1987 Football League Fourth Division play-off final

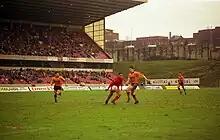
The second leg of the final was hosted by Molineux "(pictured in 1991)".

The referee for the second leg, played on 25 May 1987 at Molineux in Wolverhampton in front of a crowd of 19,962, was Keith Hackett. Wolverhampton Wanderers concentrated their efforts on playing long balls forward to their attackers, but according to Mike King of the "Sandwell Evening Mail", they were met with "an unflinching Aldershot defence". In the ninth minute, Bull struck a shot high over the Aldershot crossbar and two minutes later, Barry Powell's strike from distance was tipped away by Tony Lange, the Aldershot goalkeeper. Just before the hour mark, Thompson shot high and off-target before Lange made another save, this time from a strike which took a deflection off Jon Purdie. With nine minutes of the match remaining, Barnes scored for Aldershot to give them a 1–0 win, and a 3–0 aggregate victory, securing promotion to the Third Division. After the final whistle, hundreds of Wolverhampton Wanderers supporters rushed on the 2,000 travelling Aldershot fans, attacking them and the police. Ten officers and a police horse were injured in the riot while forty-two people, including one Aldershot supporter, were arrested.